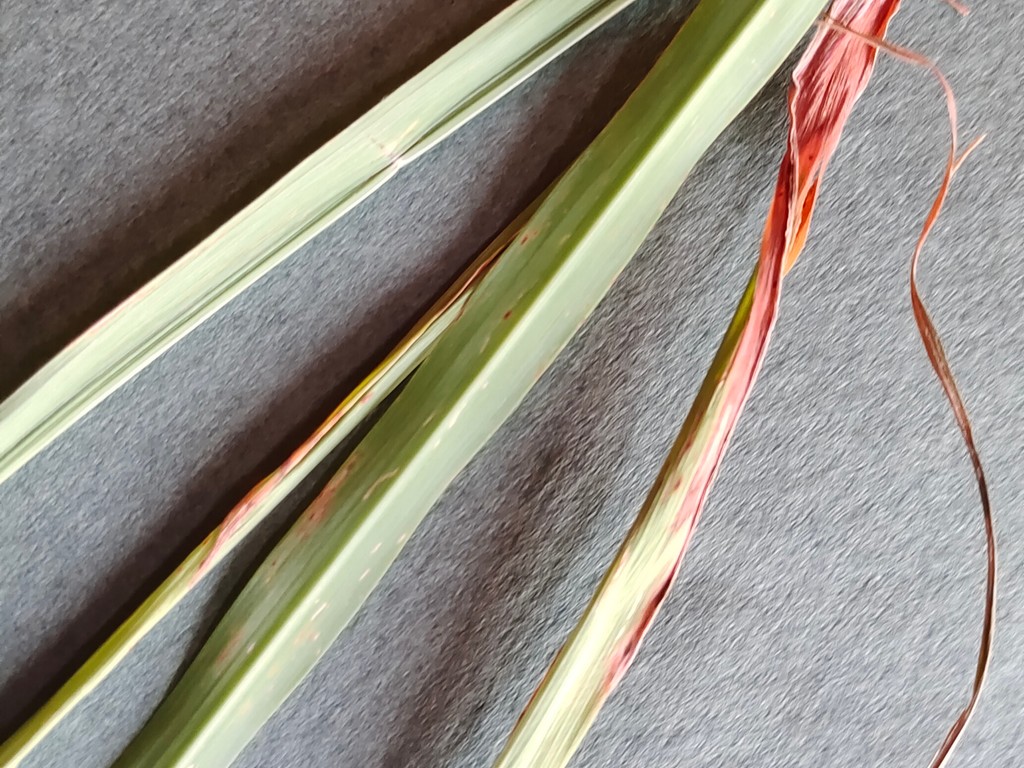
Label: Unhealthy